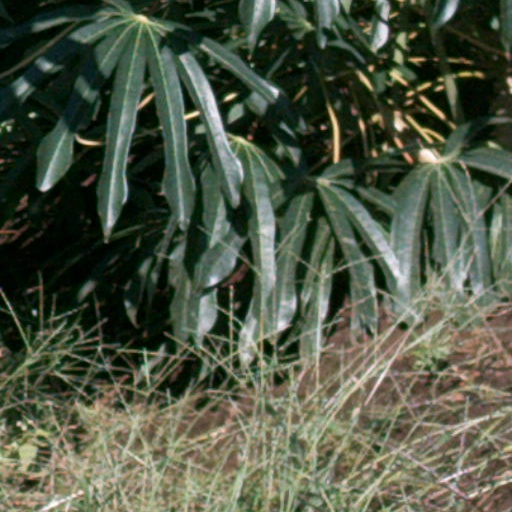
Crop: cassava